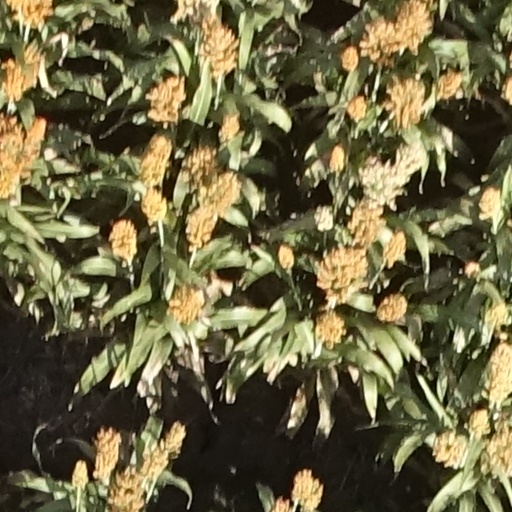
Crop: sorghum